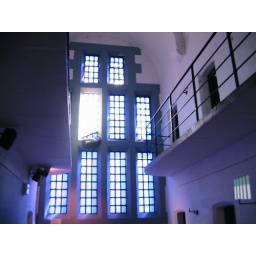
The blue windows in the prison